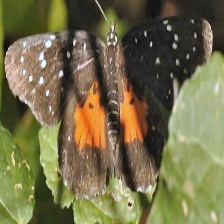
Species: CRIMSON PATCH